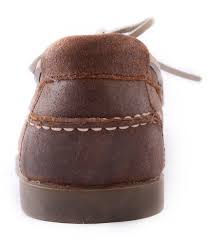
Label: Boat